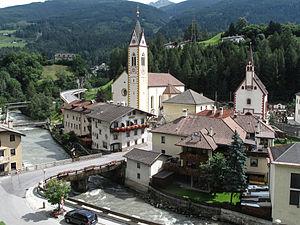
Mühlbachl est une commune autrichienne du district d'Innsbruck-Land dans le Tyrol.